Oliver Ekman-Larsson

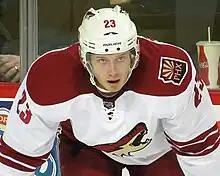
Ekman-Larsson with the Phoenix Coyotes in January 2014

For the duration of the 2012–13 NHL lockout, Ekman-Larsson, who was on the last year of his entry-level contract, was assigned to Phoenix's American Hockey League (AHL) affiliate, the Portland Pirates. After the lockout ended, he played all 48 games for the Coyotes in the shortened 2012–13 season as the Coyotes failed to qualify for the playoffs for the first time since 2009 and the first time in Ekman-Larsson's tenure.